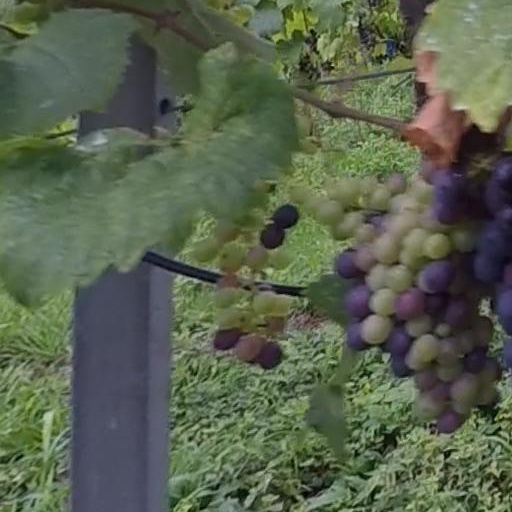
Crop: grape